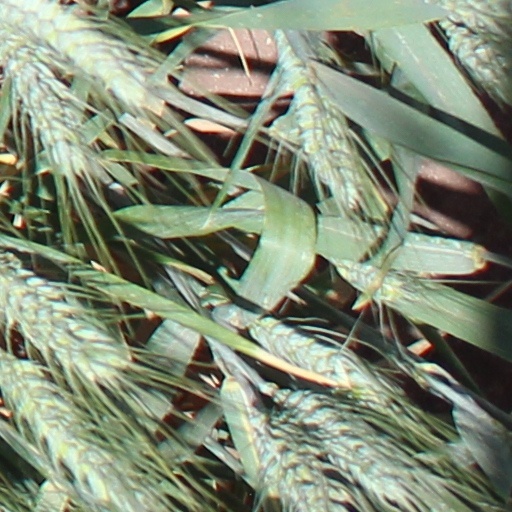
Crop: wheat